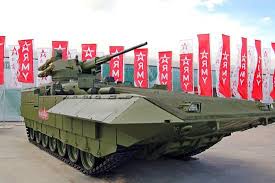
Label: T-14